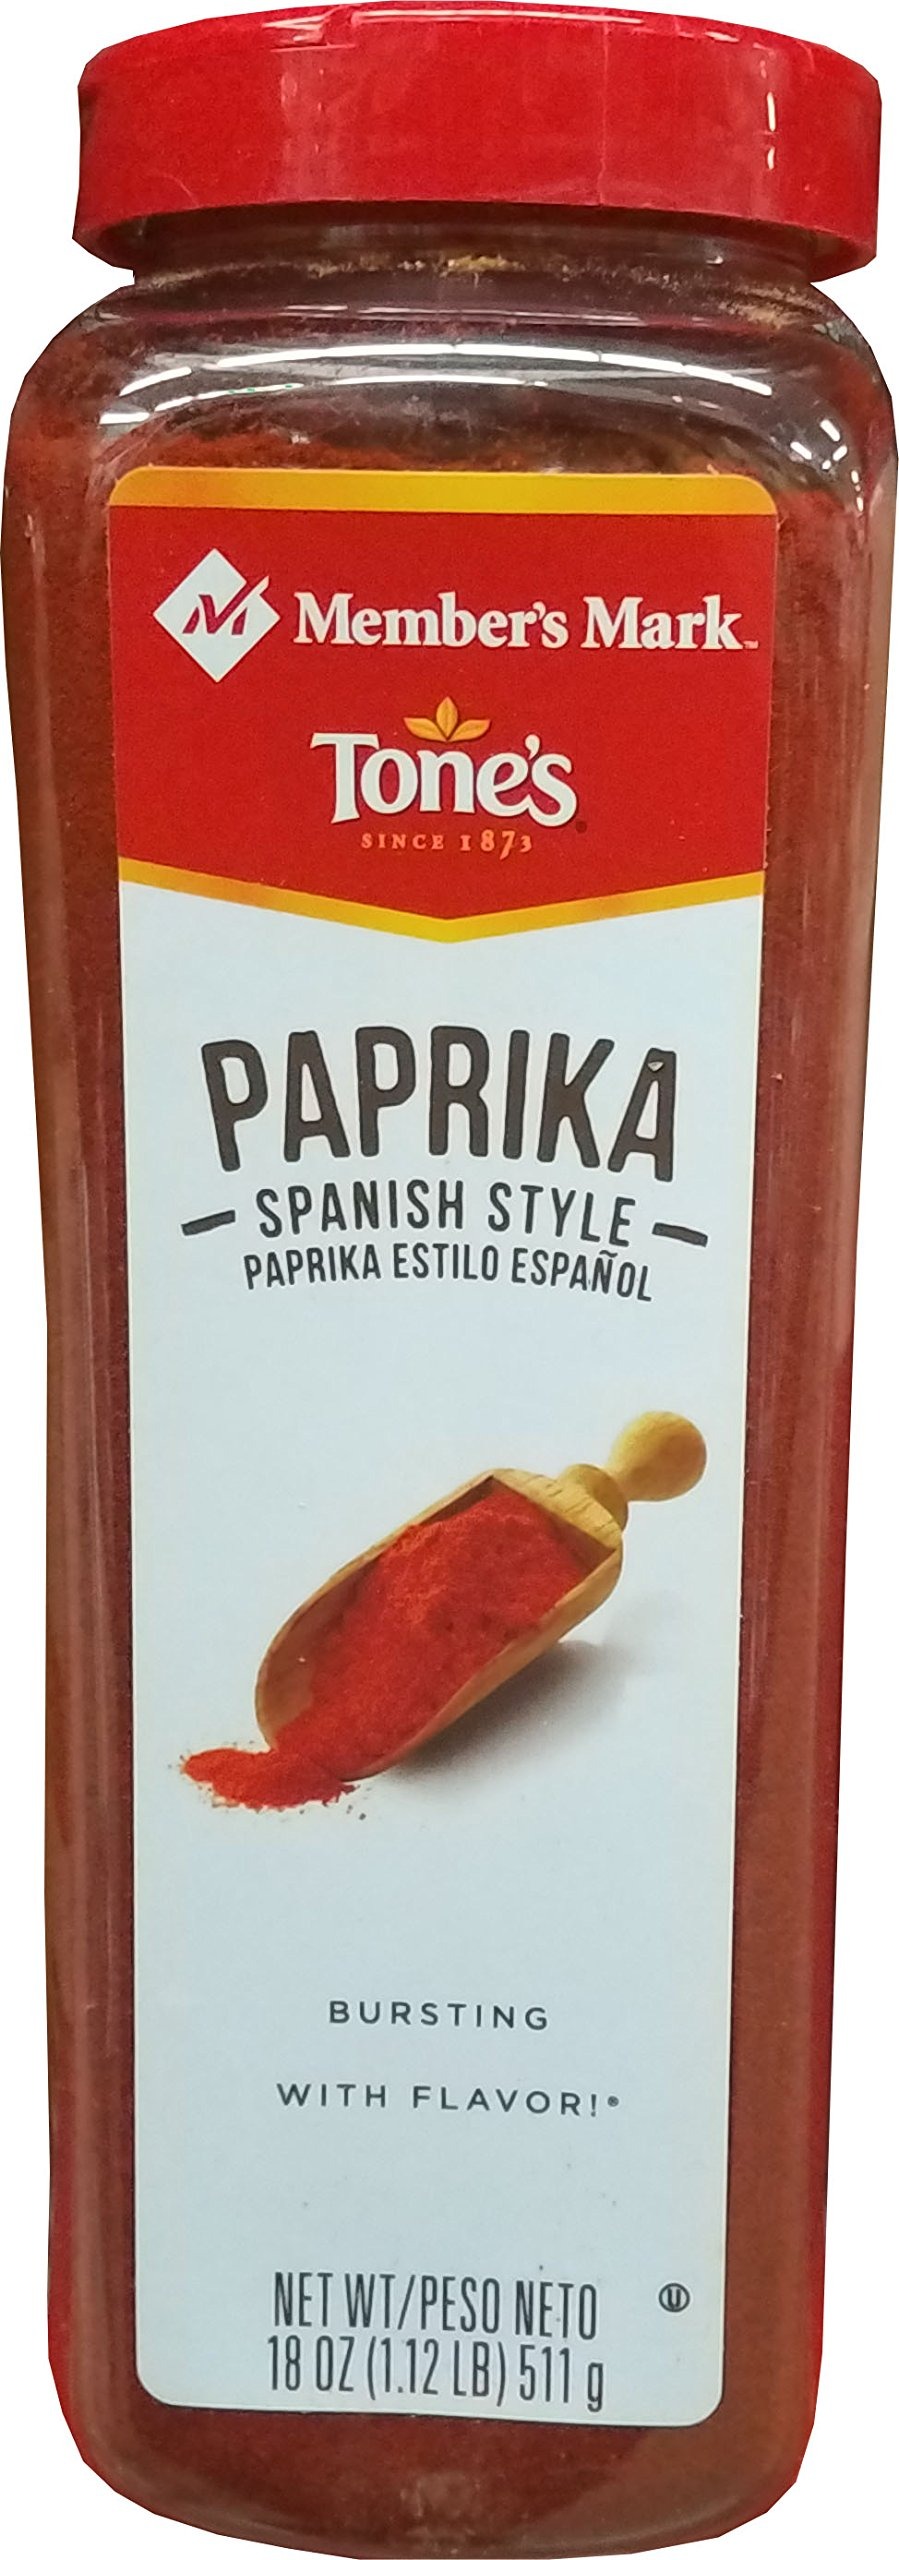
Item Name: Member's Mark Paprika, 18 oz
Bullet Point 1: Sweet, colorful, rich, Spanish paprika
Bullet Point 2: Comes in a convenient shaker
Bullet Point 3: Kosher
Value: 18.0
Unit: ounce

Price: 21.5